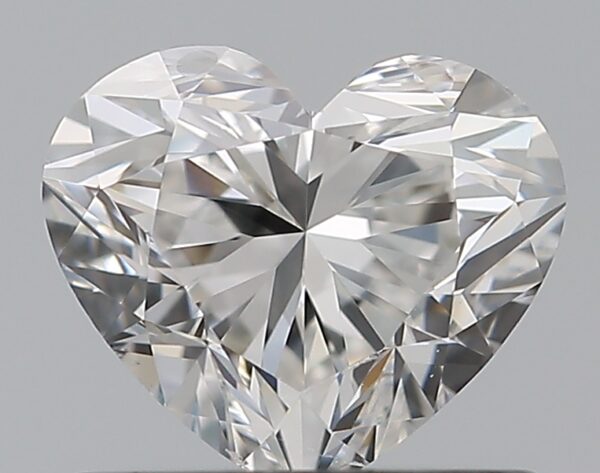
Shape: heart
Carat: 0.7
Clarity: SI1
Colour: F
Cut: EX
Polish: EX
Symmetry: VG
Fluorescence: N
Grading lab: GIA
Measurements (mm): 5.26 x 6.13 x 3.71